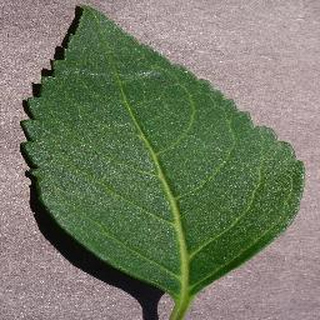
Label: healthy_cherry